Alexander Cobbe

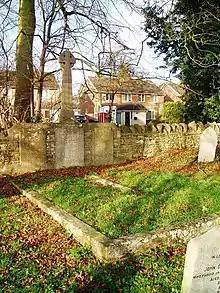
The Grave of General Sir Alexander Cobbe VC in Sharnbrook

Cobbe's Grade I staff posting in India lasted until June 1914 and three months later he was in France. Michael Jones, in his book "Colworth in Context", says, "Lieutenant-Colonel Alexander Cobbe VC, a career soldier, left in September 1914 to join an Indian Sikh regiment at the front line with William Eyre, one of Albert Bowen's employees, as his personal servant". In February 1915 Cobbe was appointed a Deputy Adjutant and Quartermaster General with the temporary rank of brigadier general. In a despatch of 14 January 1915 Field Marshal Sir John French, commander-in-chief of the British Expeditionary Force, mentioned Colonel Cobbe for gallant and distinguished service in the field. A similar mention was published in June 1915 and was soon followed by the appointment of Cobbe as a Companion of the Order of the Bath. In July he succeeded Brigadier General Robert Whigham as brigadier general, general staff of Lieutenant General Sir Hubert Gough's I Corps. In November he was promoted from major to lieutenant colonel in the British Indian Army. In the following month, Cobbe was yet again mentioned in Field Marshal French's despatches for gallant and distinguished service in the field, this time in a list which also included his brother, Lieutenant Colonel H. H. Cobbe, DSO, 13th Lancers.